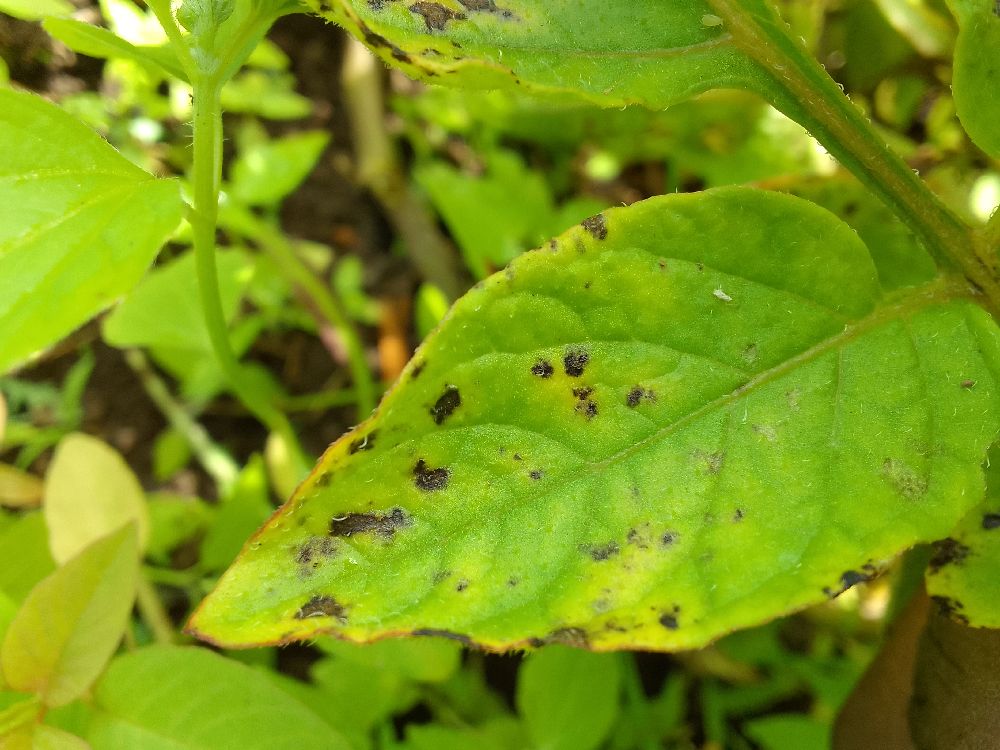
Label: Early blight